Cauldron (video game)

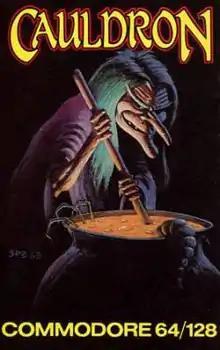
The box art depicts the main protagonist, a witch. Artwork by Steve Brown.

Cauldron is a video game developed and published by British developer Palace Software in 1985 for the ZX Spectrum, Commodore 64, and Amstrad CPC home computers. It contains both platform game and horizontally scrolling shooter sections. Players control a witch who aims to become the "Witch Queen" by defeating an enemy called the "Pumpking".